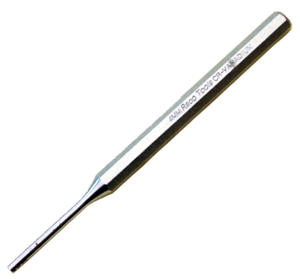
chasse clou Dansk: Rawlplugbor Photographer Isabelle Grosjean ZA Date 2001-10-18 License GFDL-self Camera Sony PSC-P92 ZA
Un chasse-goupille, est un outil qui permet la pose ou l'extraction d'un élément bloquant appelé goupille qui, entrée dans un logement adéquat, bloque un mécanisme ou rend solidaire un ensemble de pièces mécaniques entre elles.